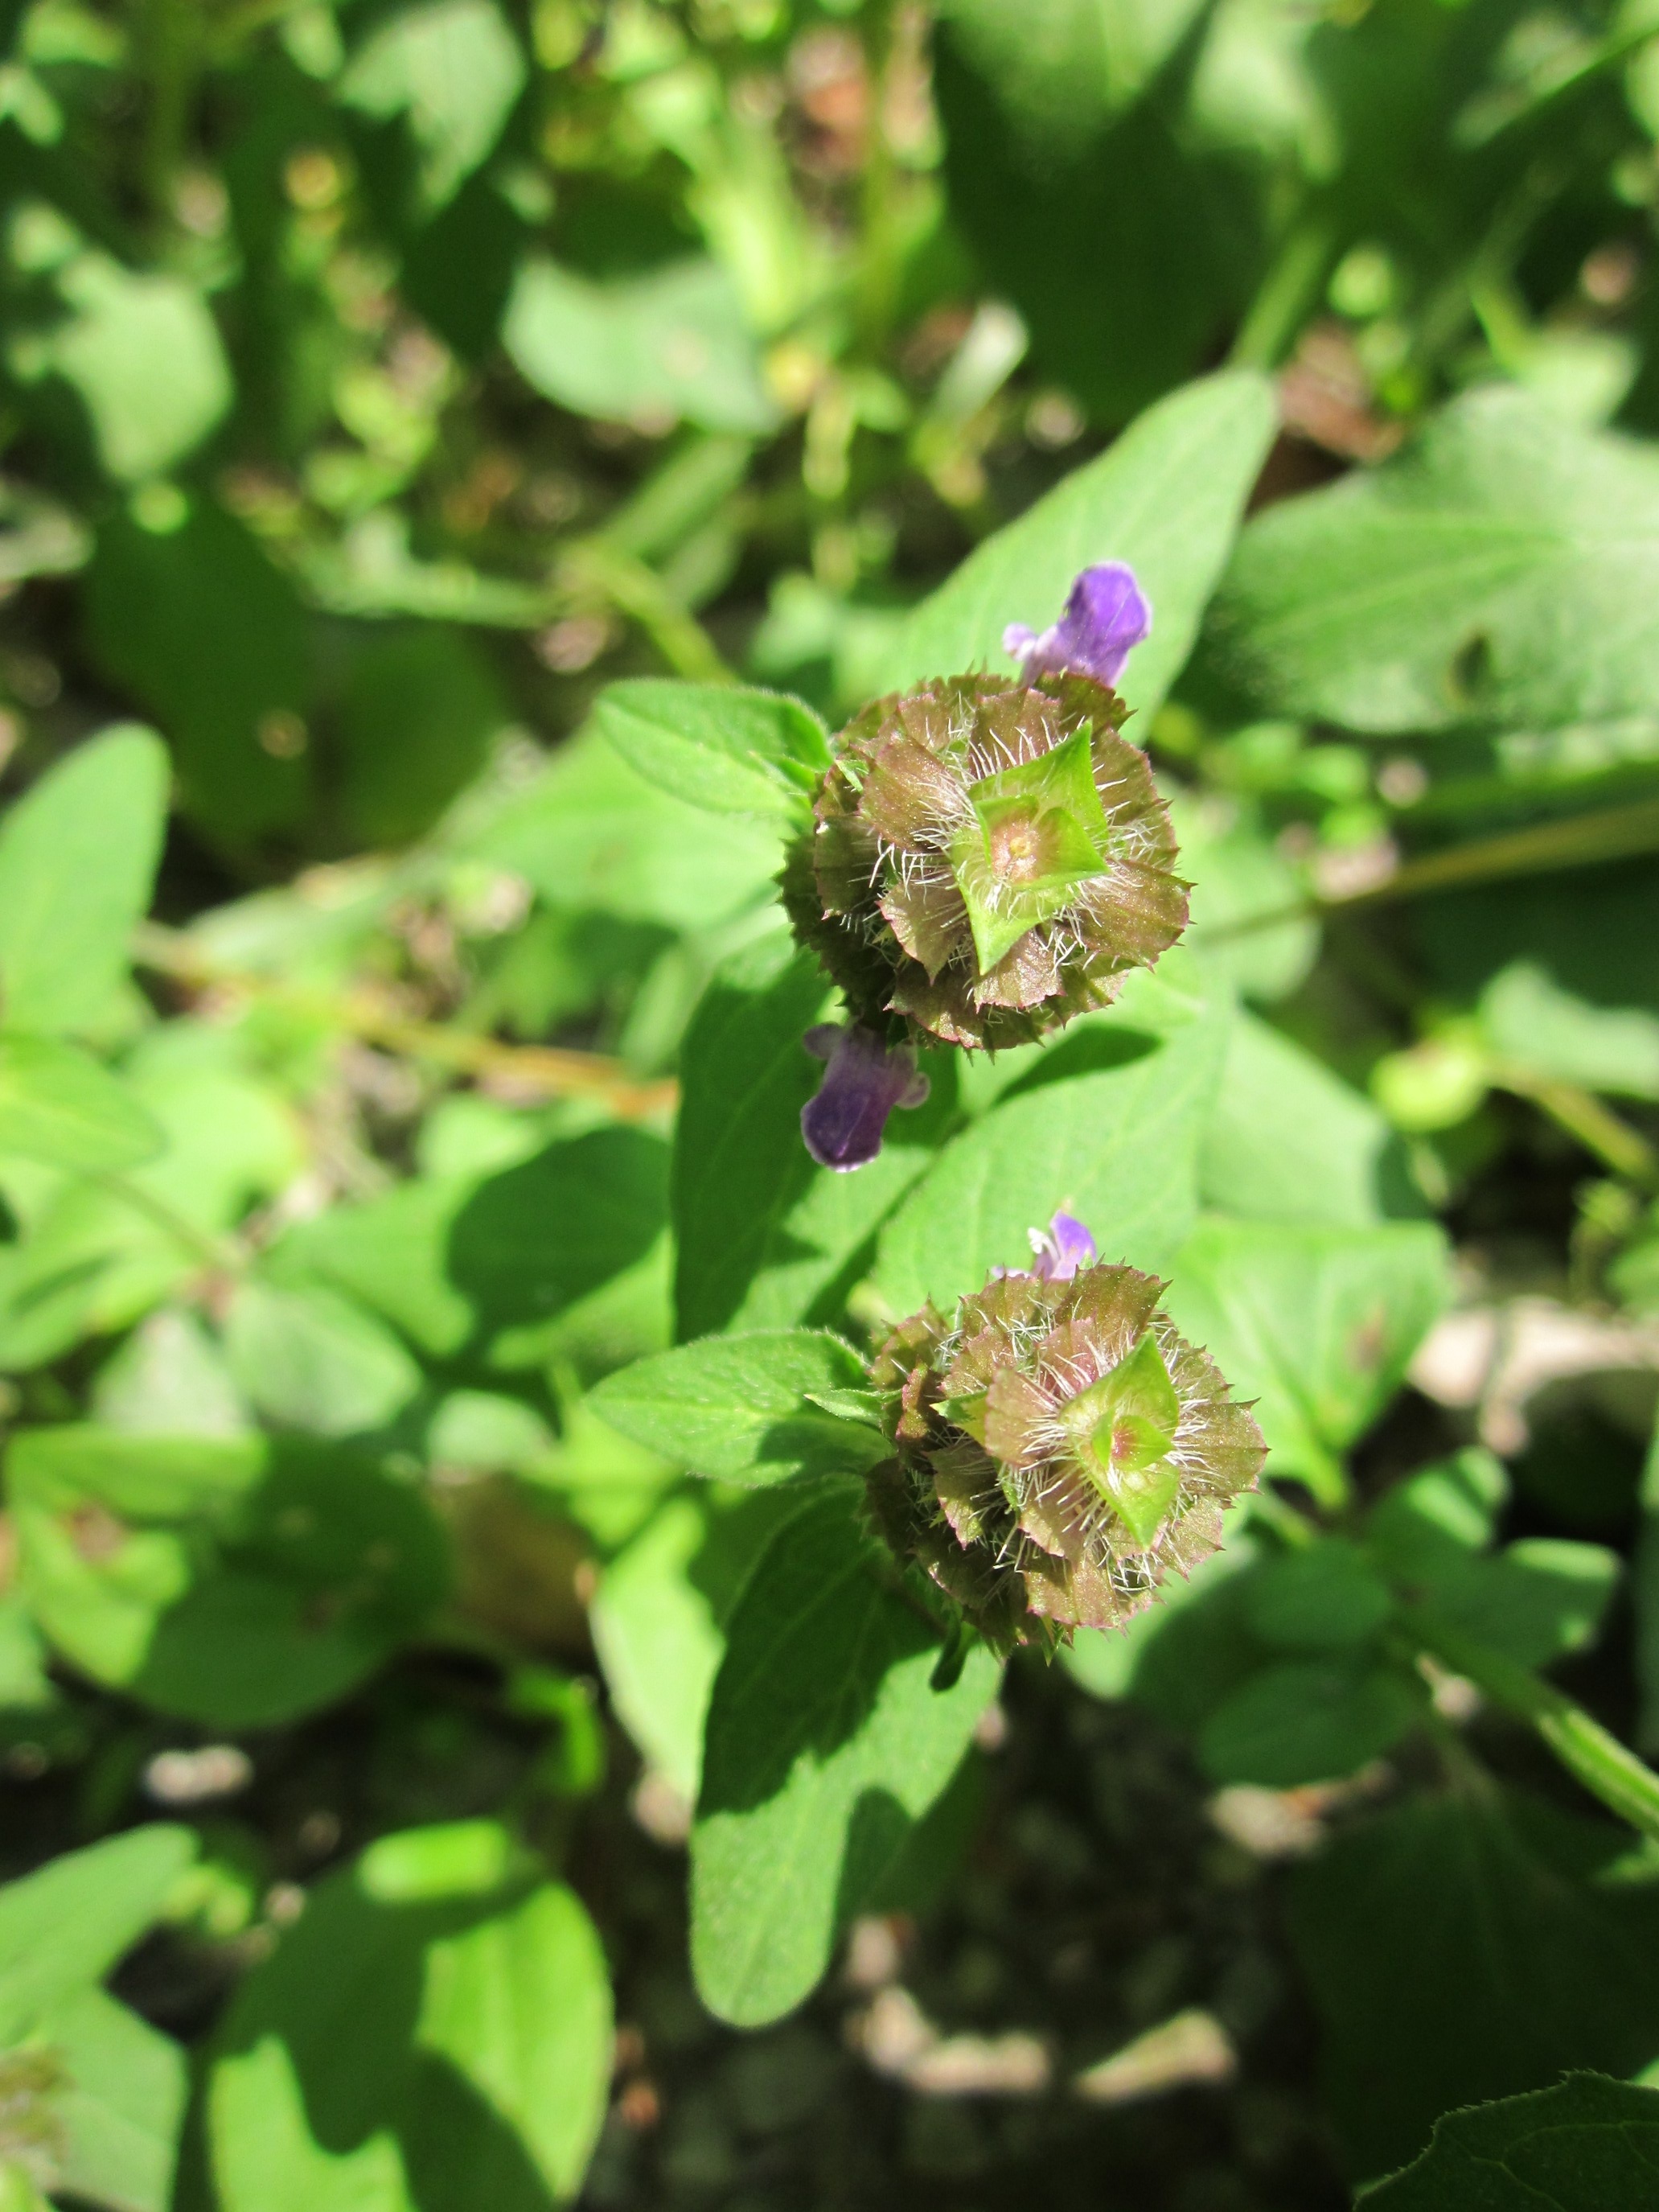
plant, leaf, flower, green, insect, macro, botany, butterfly, flora, fauna, invertebrate, wildflower, species, nectar, macro photography, inflorescence, flowering plant, prunella vulgaris, common self heal, heal all, land plant, moths and butterflies